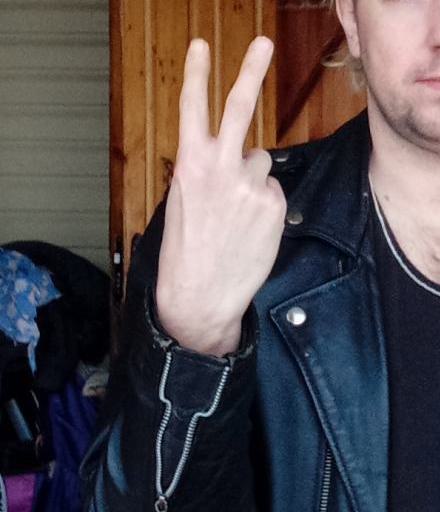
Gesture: peace_inverted